Luxembourg Armed Forces

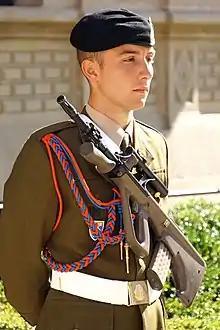
A guard in front of the Grand Ducal Palace seen carrying AUG A1

Previous aircraft operated were 3 Piper PA-18 Super Cub's from 1952 to 1968.